Christianity in Hong Kong

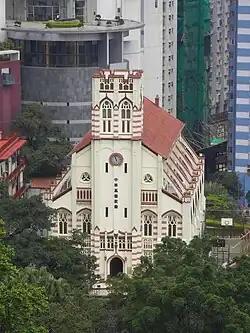
A chapel of the Church of Christ in China in Bonham Road.

The presence of the Protestant community dates back to 1841. "Great Light Newspaper" (大光報), a Christian newspaper based in Hong Kong and distributed in Hong Kong and China, was in operation in the early 1900s, with Dr. Man-Kai Wan, 尹文階 (1869–1927) as its chairman of the board and Dr. Sun Yat-sen (a secondary school classmate of Dr. Wan) as its contributor.